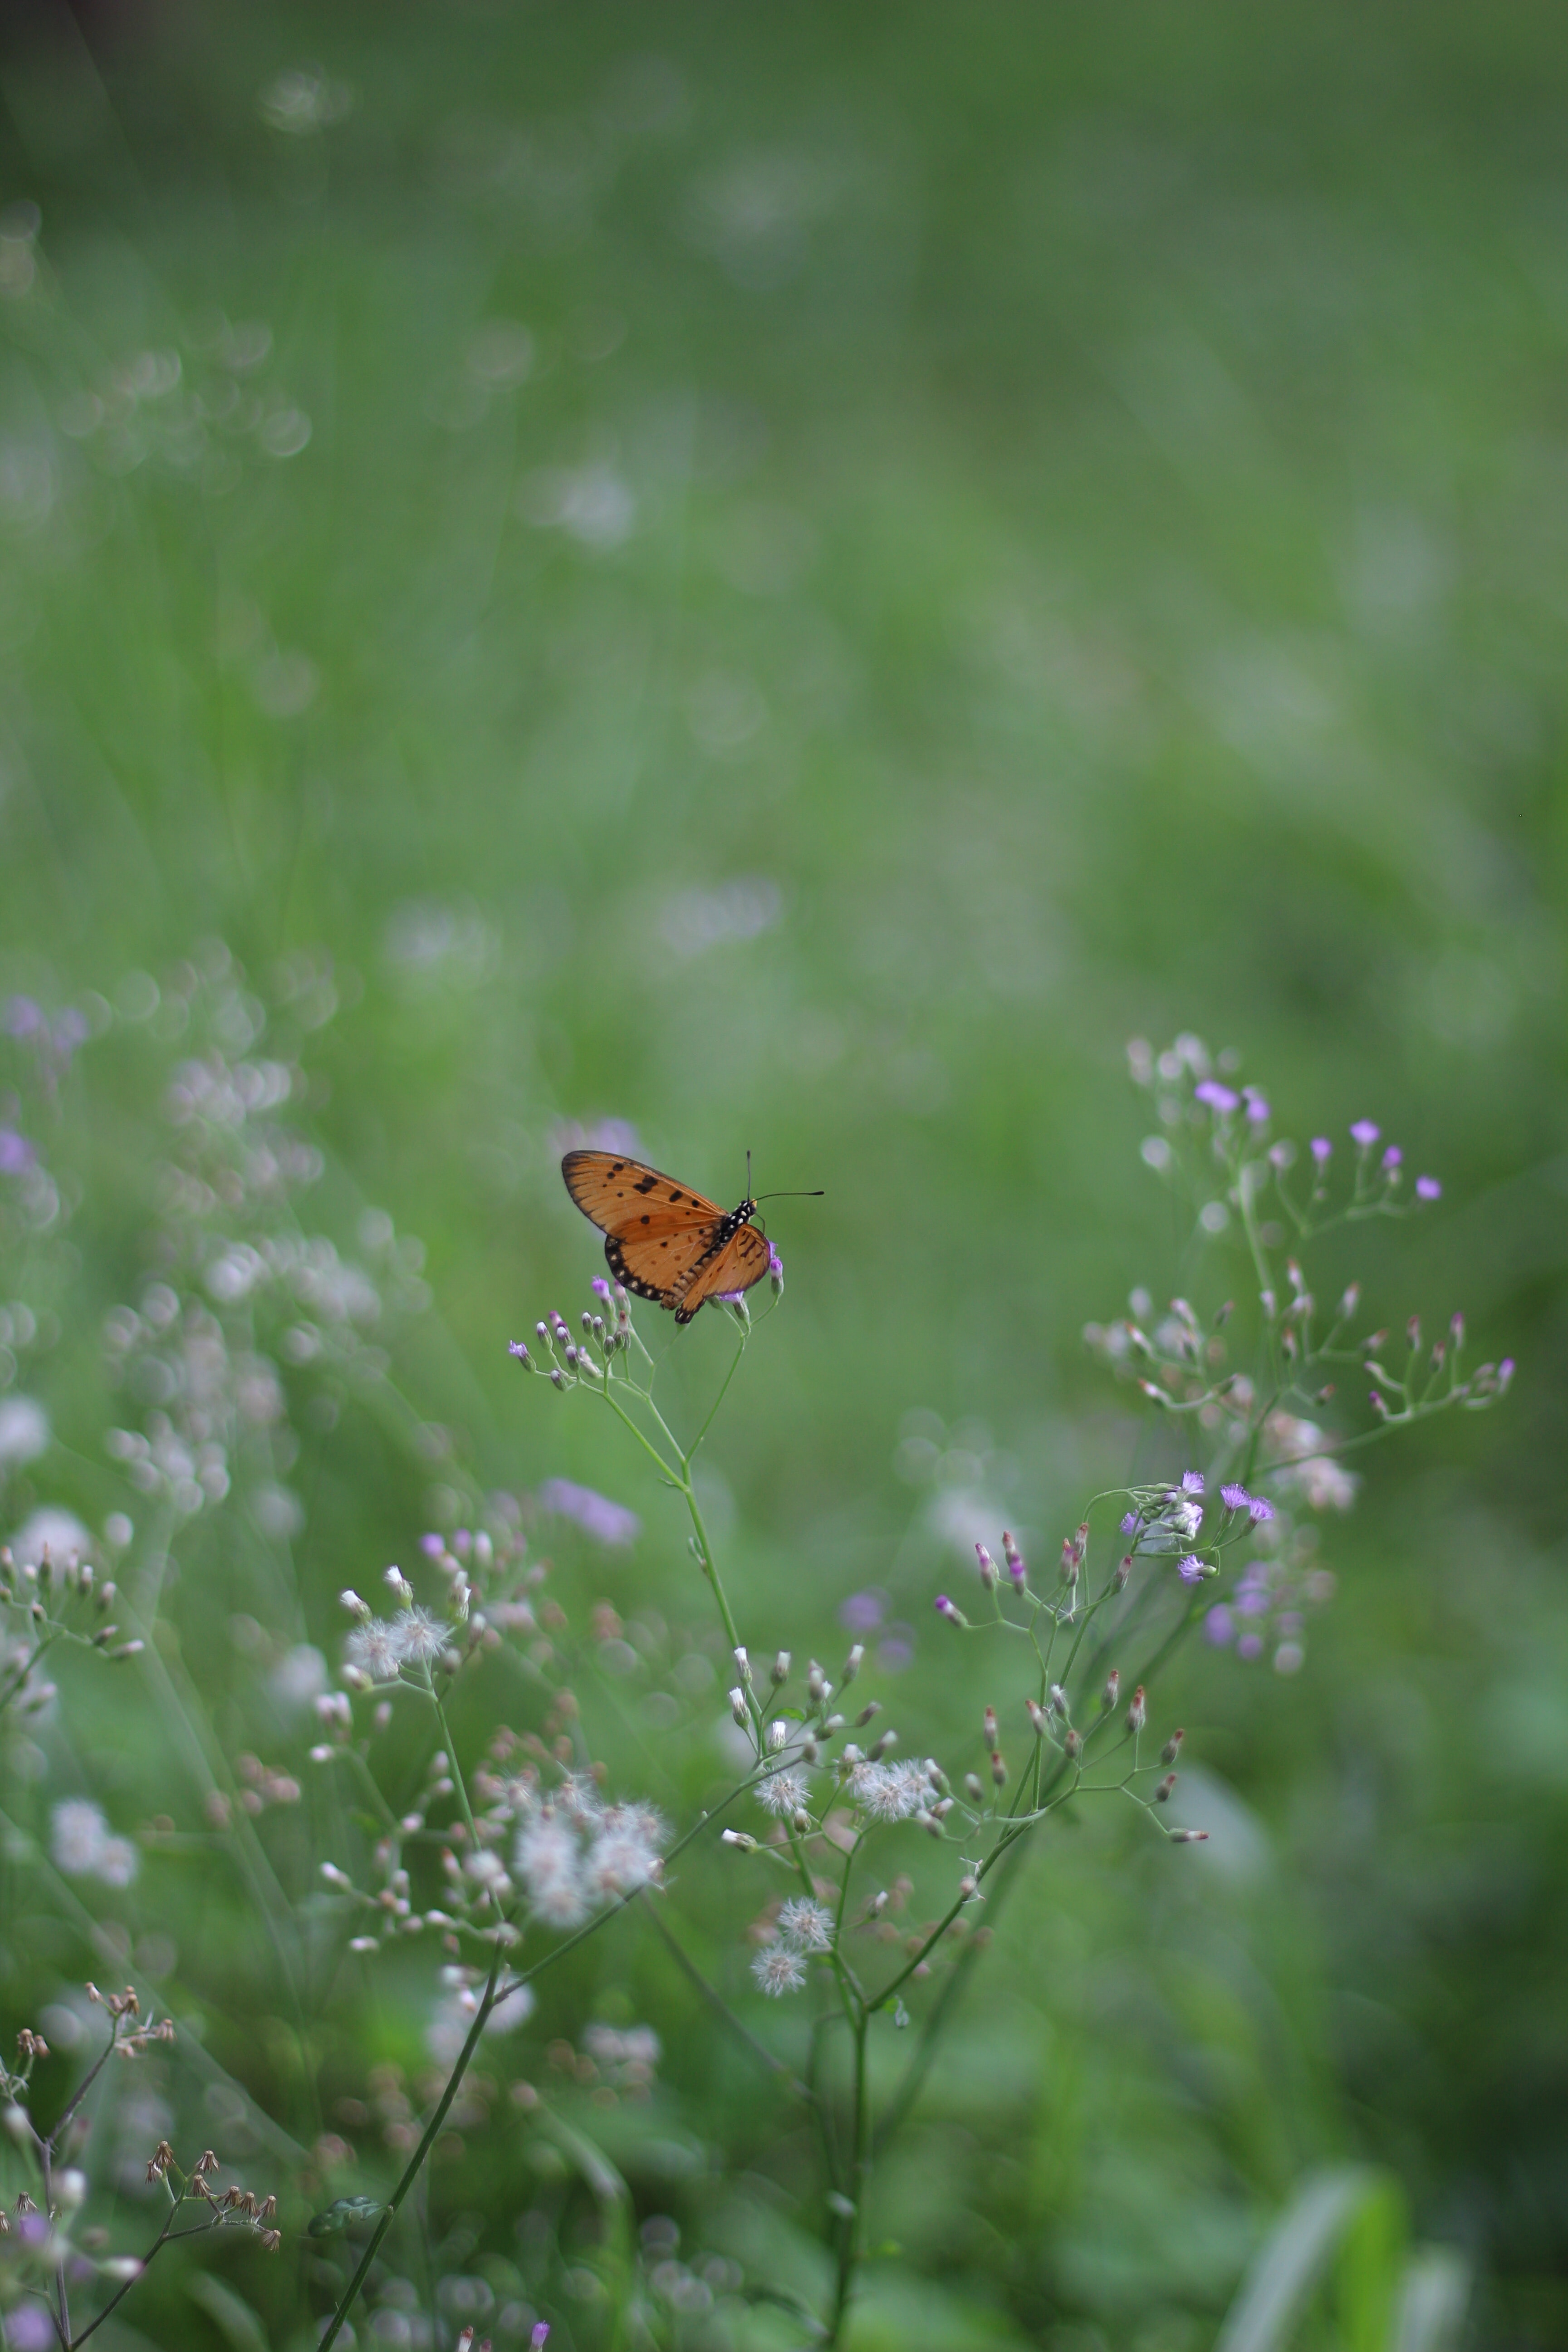
natural, flower, plant, pollinator, butterfly, insect, arthropod, moths and butterflies, grass, herbaceous plant, meadow, beetle, flowering plant, grassland, shrub, petal, pest, invertebrate, prairie, natural landscape, macro photography, wildlife, membrane winged insect, Forb, field, wildflower, herb, child art, plant stem, Pedicel, brush footed butterfly, pollen, coquelicot, subshrub, landscape, lycaenid, buddleia, pieridae